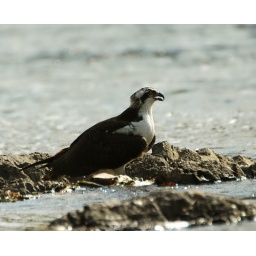
Osprey sitting on a fish it caught. Taken on the N. Fork Holston River near Kingsport, Tennessee